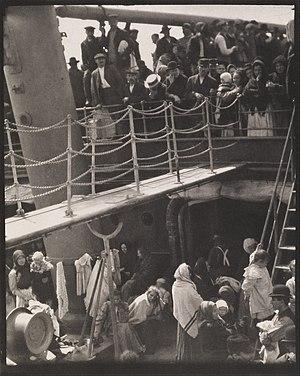
Le clair-obscur, dans une peinture ou une estampe, est le contraste entre zones claires et zones sombres. Dans une œuvre figurative, il suggère le relief en imitant par les valeurs l'effet de la lumière sur les volumes. On dit qu'un tableau est « en clair-obscur » quand ce contraste est important. Plus rarement et anciennement, « un clair-obscur » est une œuvre qui ne joue que sur les valeurs, synonyme de camaïeu.